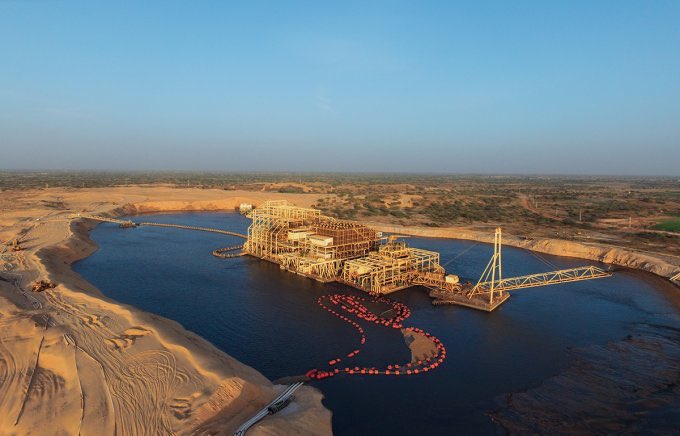
Nataal bii de ab bërëb bu rafet la lool bu taaru lool, boo xam ne ci diggu ndox moo xam ne dafa rafet lool. Am ay isthme lu mel ni sãru isthme, yu am ay tomb, waaw. Noppi rafet lool taaru lool.